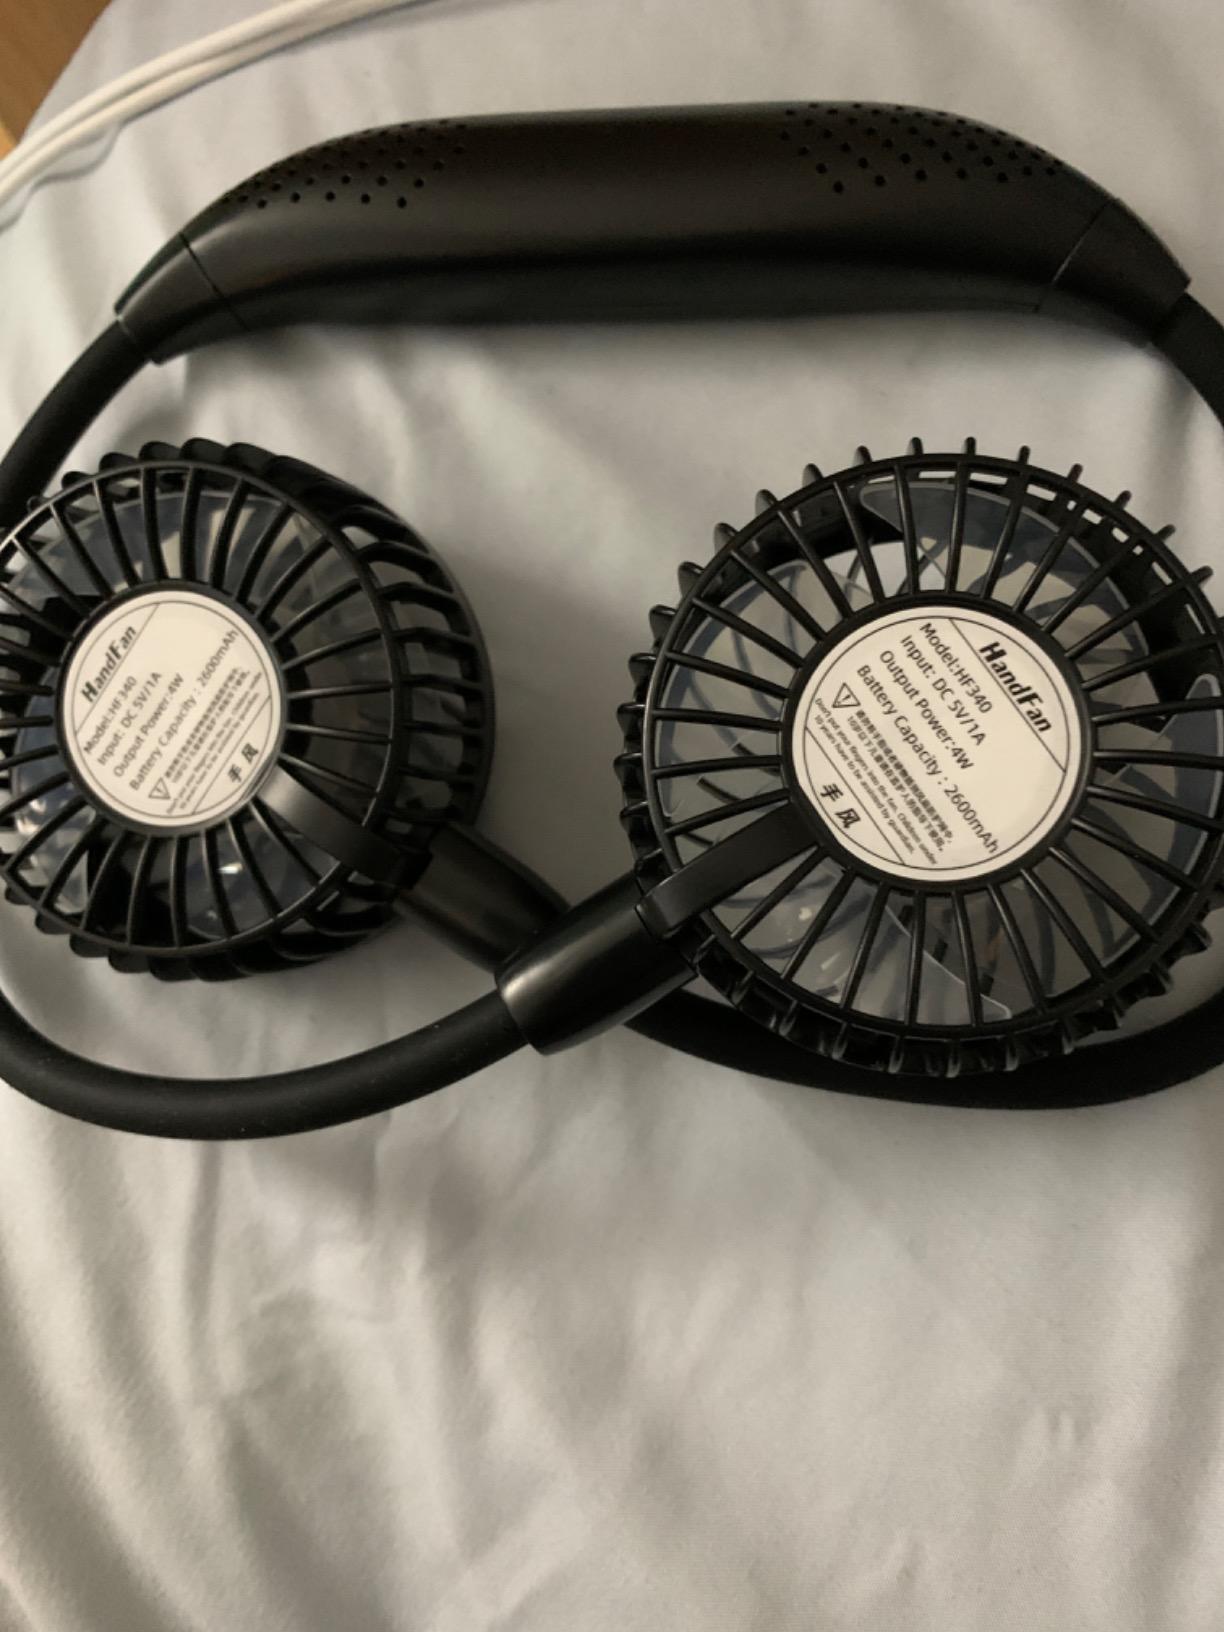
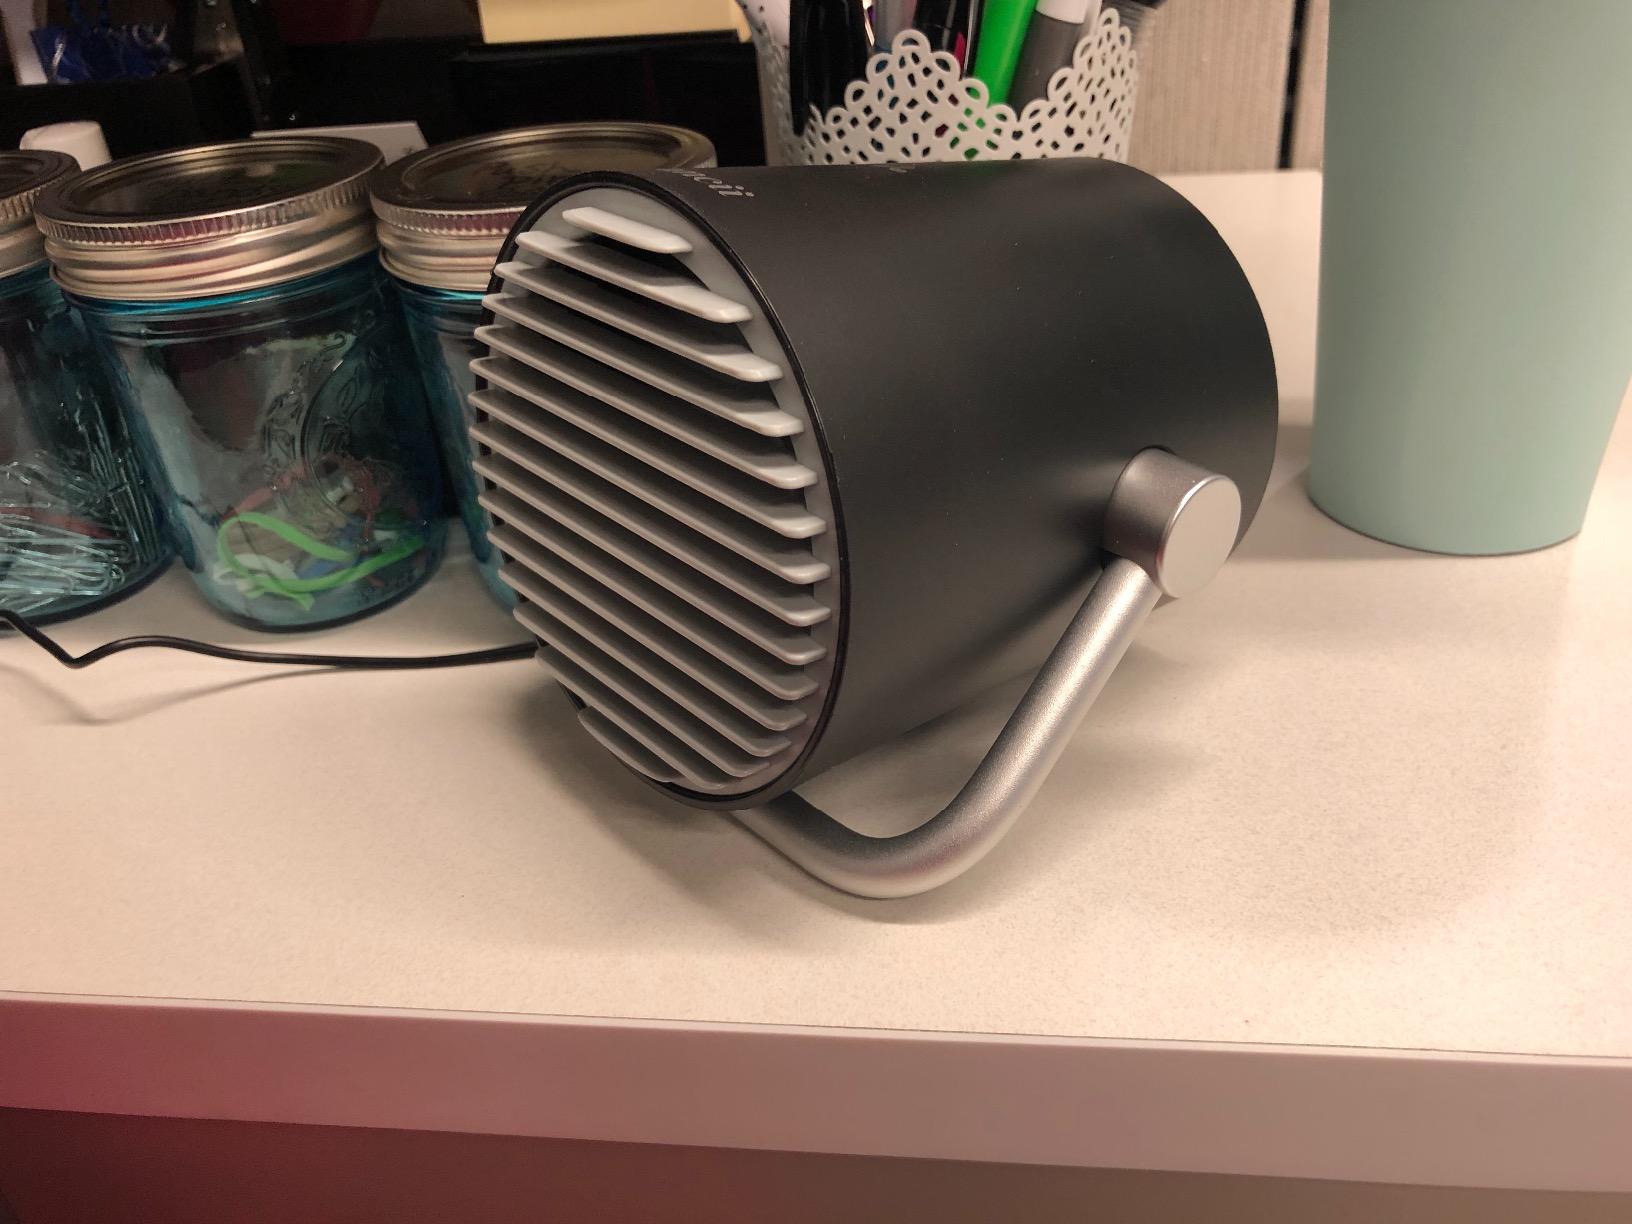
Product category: fan
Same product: no